Philippine epic poetry

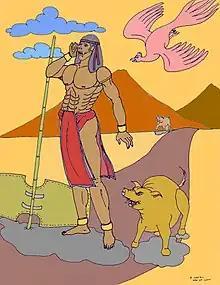
Depiction of Lam-Ang, the protagonist of "Biag ni Lam-Ang", an Ilocano epic.

Philippine epic poetry is the body of epic poetry in Philippine literature. Filipino epic poetry is considered to be the highest point of development for Philippine folk literature, encompassing narratives that recount the adventures of tribal heroes. These epics are transmitted through oral tradition using a select group of singers and chanters.